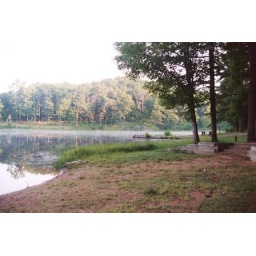
Loggers swimming beach with fishing dock in background